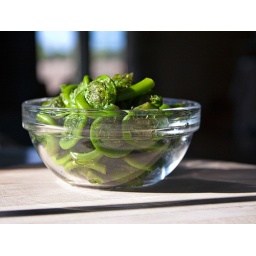
Fiddleheads in a glass bowl